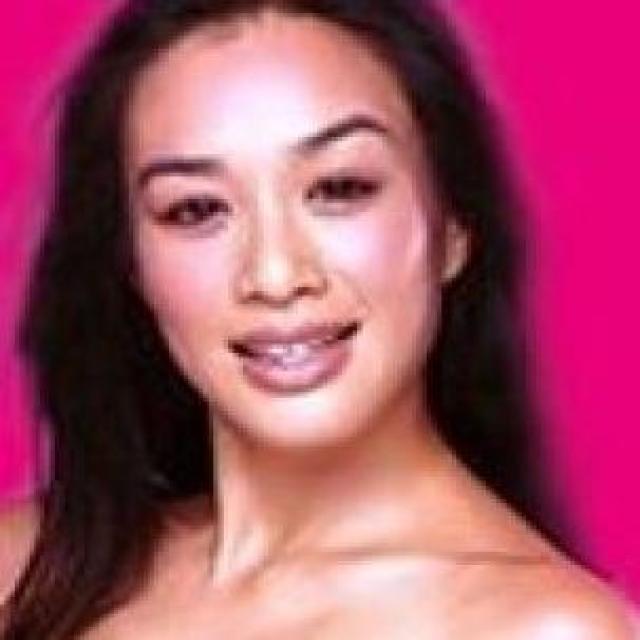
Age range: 21-44